Lennox sisters

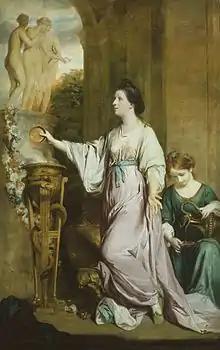
Sarah, 1765, Sir Joshua Reynolds

Sarah Lennox was raised in Ireland by her sister Emily, in accordance with the provisions of her father's will, her parents having died when she was six years old. She caught the eye of the young Prince of Wales, later George III, who, after ascending the throne, hinted that he was considering her as a wife but never proposed. In 1762, she married Charles Bunbury. They had no issue. Lady Sarah embarked on an adulterous affair with Lord William Gordon and bore him a daughter, called Louisa Bunbury, in 1768. Bunbury divorced her in 1776. In 1781, Lady Sarah contracted a much- happier second marriage with Hon. George Napier, by whom she had eight children.